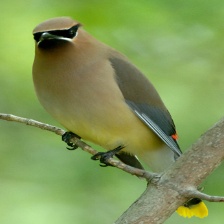
Species: CEDAR WAXWING
Scientific name: BOMBYCILLA CEDRORUM